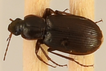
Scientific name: Calathus advena
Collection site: Rocky Mountains NEON (RMNP), plot RMNP_007